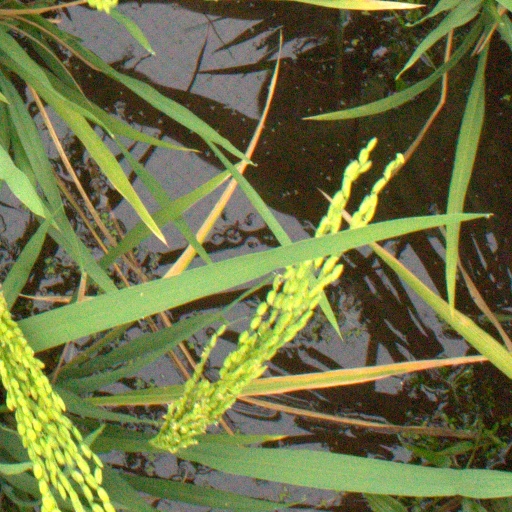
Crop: rice